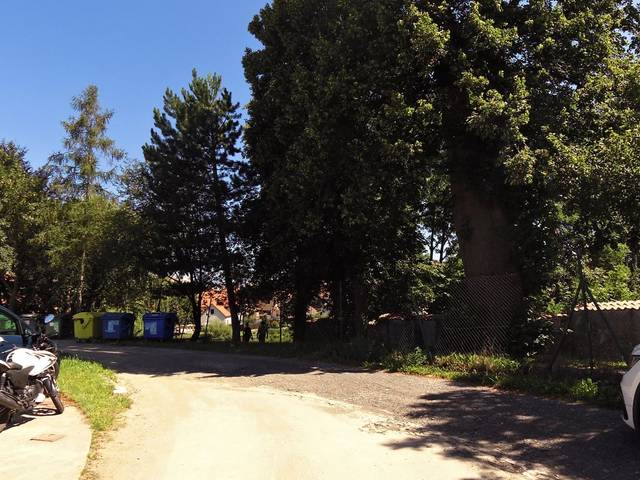
Region: Czech Republic
Coordinates: 49.182, 15.451